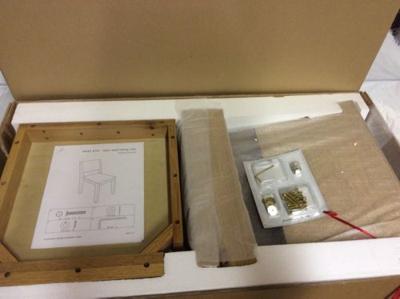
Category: chair